Signy Fardal

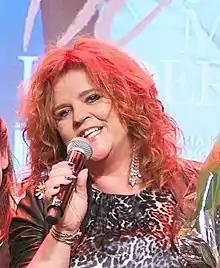
Signy Fardal

Since 1998 she is the editor-in-chief of the Norwegian version of "Elle". She graduated from the University of Oslo in 1984, worked as a journalist for "Dagbladet" from 1984 to 1986 and for "Dagens Næringsliv" from 1986 to 1998. She also manages the company that publishes "Elle" in Norway.